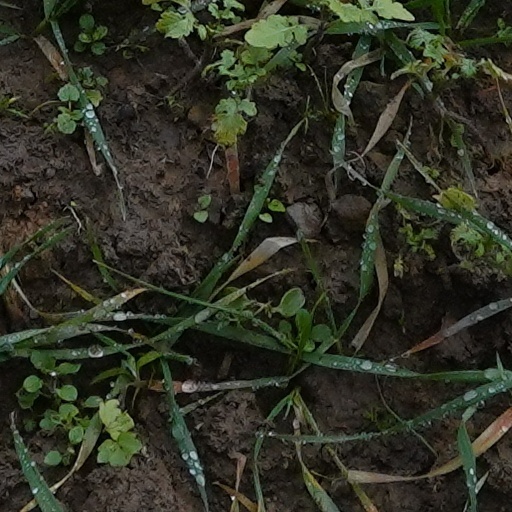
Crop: wheat